Augustus

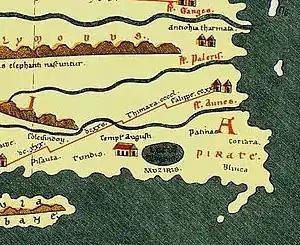
Muziris in the Chera Kingdom of Southern India, as shown in the Tabula Peutingeriana, with depiction of a temple of Augustus

With the powers of a censor, Augustus appealed to virtues of Roman patriotism by banning all attire but the classic toga while entering the Forum. There was no precedent within the Roman system for combining the powers of the tribune and the censor into a single position, nor was Augustus ever elected to the office of censor. Julius Caesar had been granted similar powers, wherein he was charged with supervising the morals of the state. However, this position did not extend to the censor's ability to hold a census and determine the Senate's roster. The office of the began to lose its prestige due to Augustus's amassing of tribunal powers, so he revived its importance by making it a mandatory appointment for any plebeian desiring the praetorship.